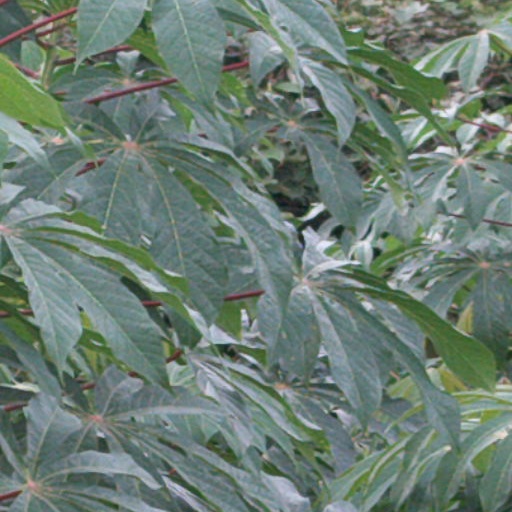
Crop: cassava